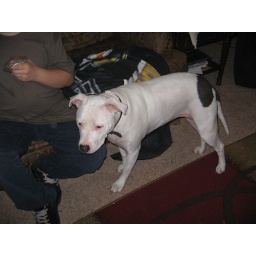
CC is 3 yrs old in this shot. she is a blue nosed pit bull terrier